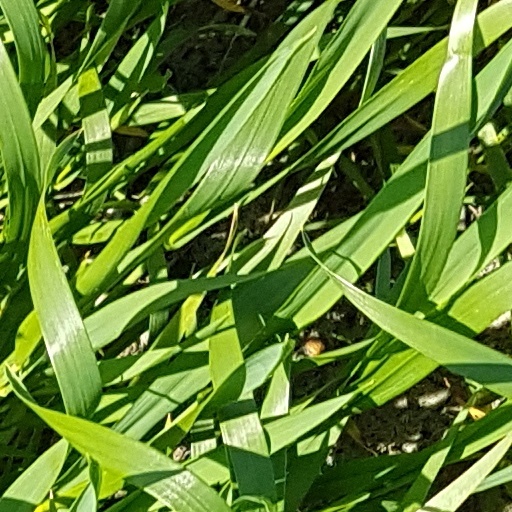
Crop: wheat